Alceste Cœuriot

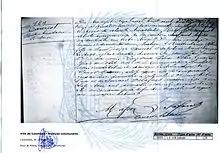
An archival black and white scan of a handwritten death certificate for Alceste Cœuriot from the village of Colombes. It is overlaid with a blue seal and bordered by white with archival information in the lower corners.

Cœuriot's career continued as she played typecast parts, first "Dugazon" roles and then roles as comic old women, or "duègne" roles. After working in numerous French theaters, she settled in Brussels, at La Monnaie, from 1875 to 1885. She is shown in Jacques Isnardon's paintings of La Monnaie's troupes in 1875–1876, 1878–1879, 1879-1880 and 1884–1885. Isnardon also specifies her rate of pay during the years of 1877–1878, 1879–1880, and 1880-1881: 500 francs.